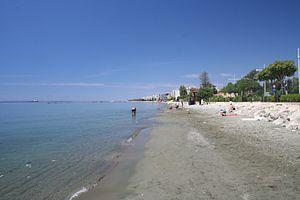
Limassol, autrefois appelée Némosie, est la deuxième ville la plus importante de Chypre avec une population de 228 000 habitants. La ville est située sur la baie d'Akrotiri, sur la côte sud de l'île et elle est la capitale du district de Limassol.